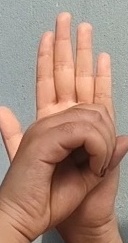
ASL sign: 0